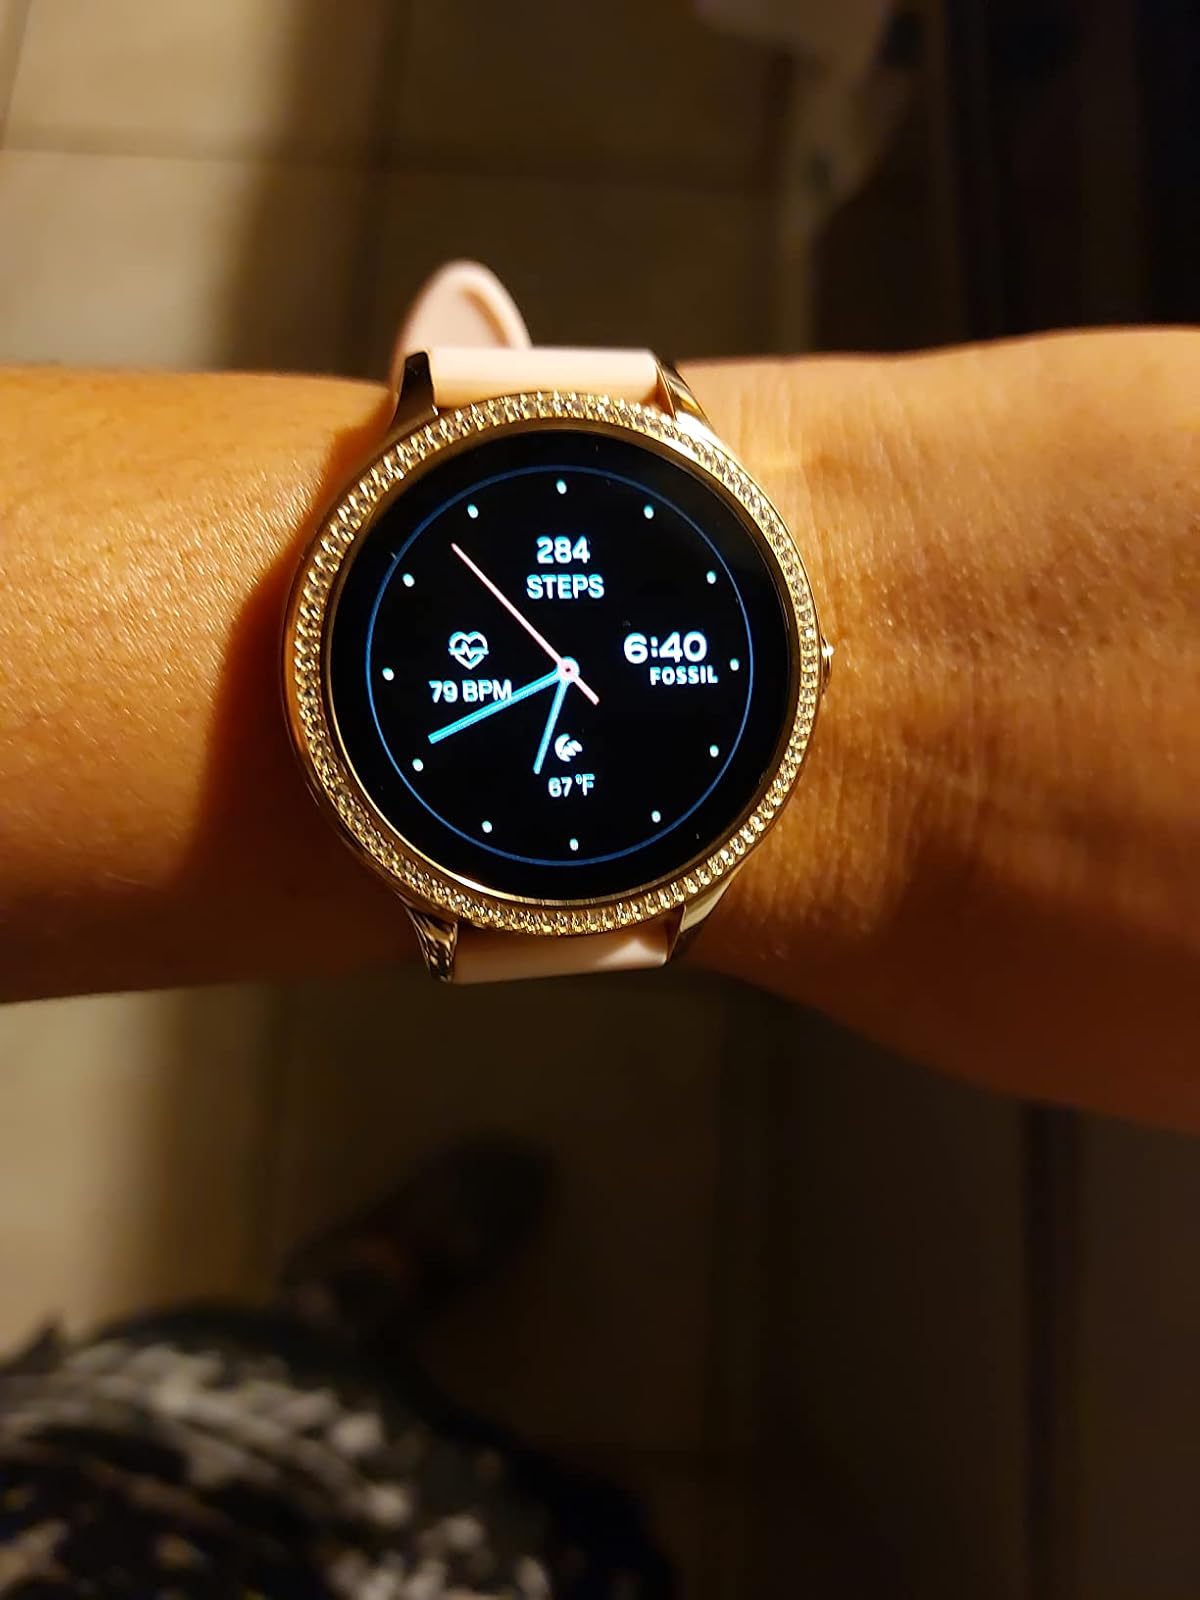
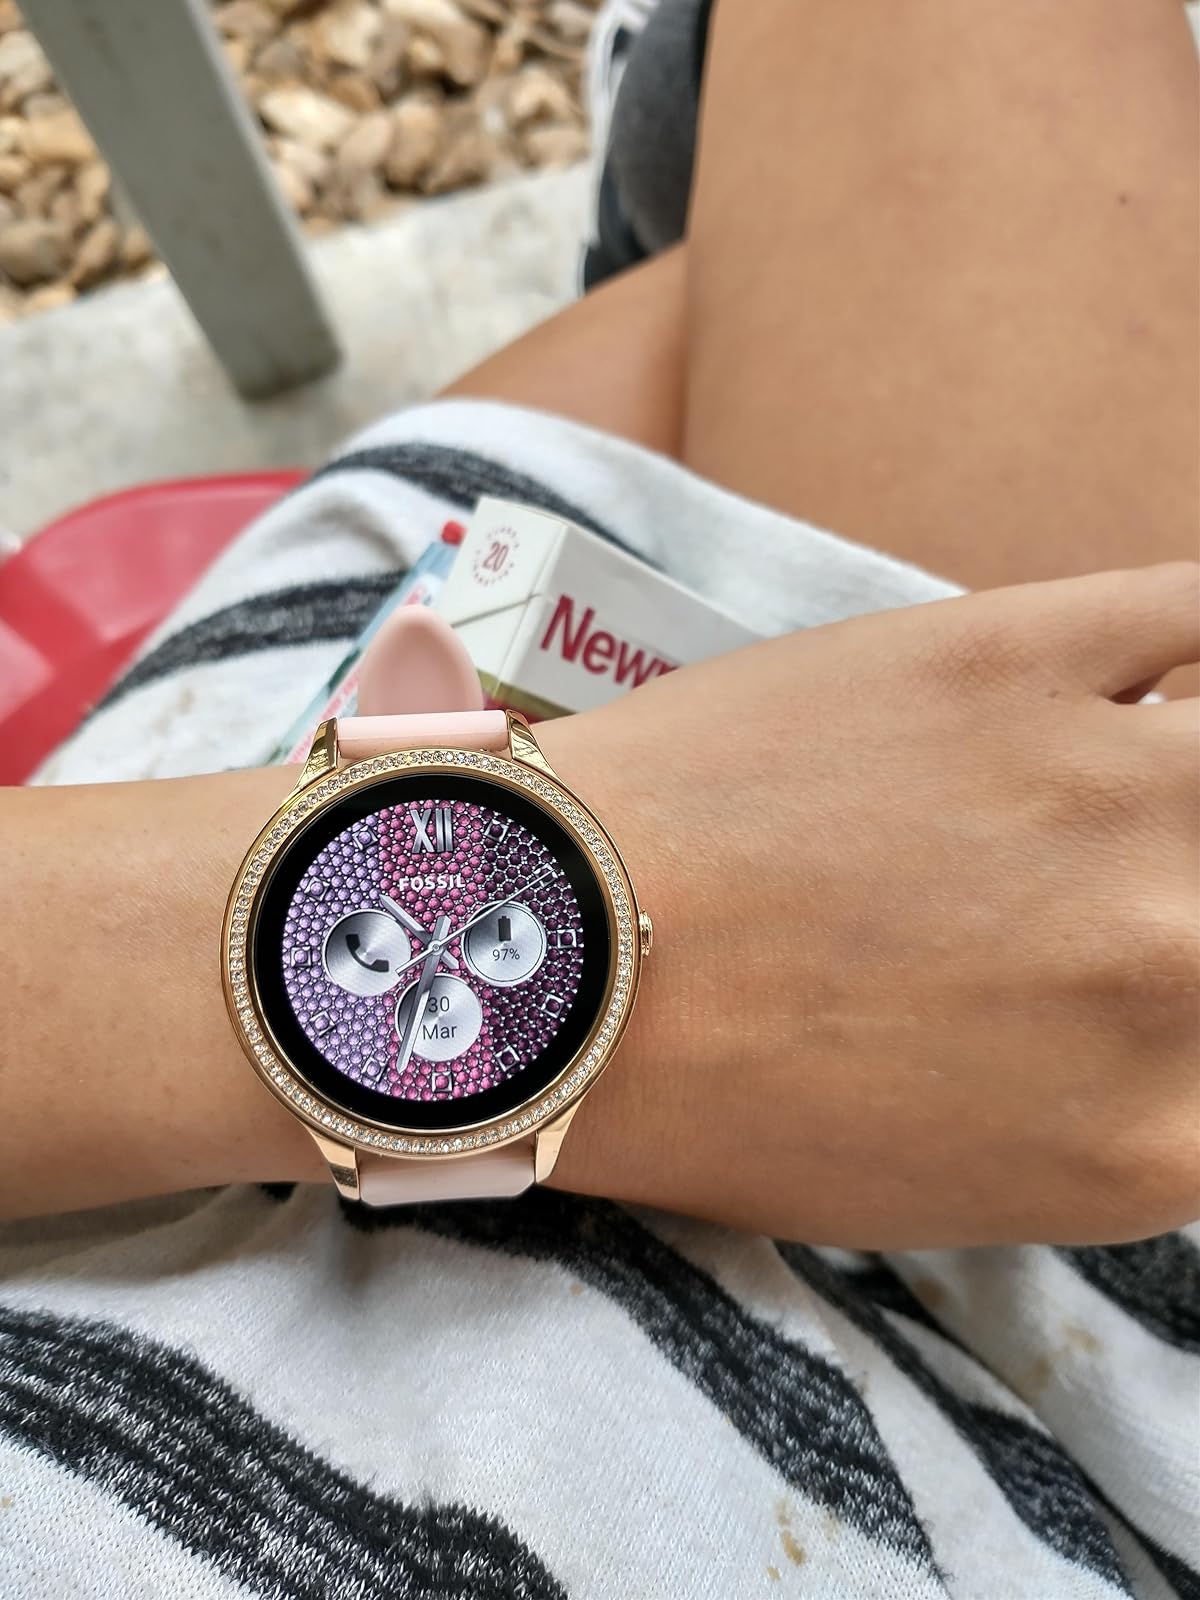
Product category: smartwatch
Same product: yes